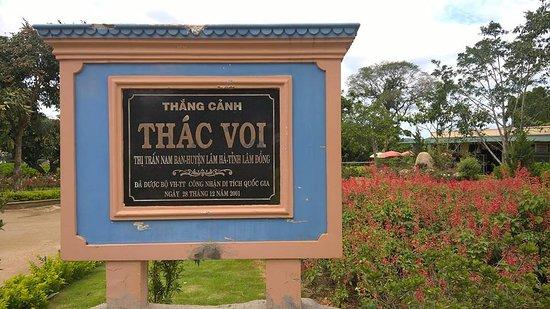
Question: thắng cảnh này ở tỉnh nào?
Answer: ở tỉnh lâm đồng